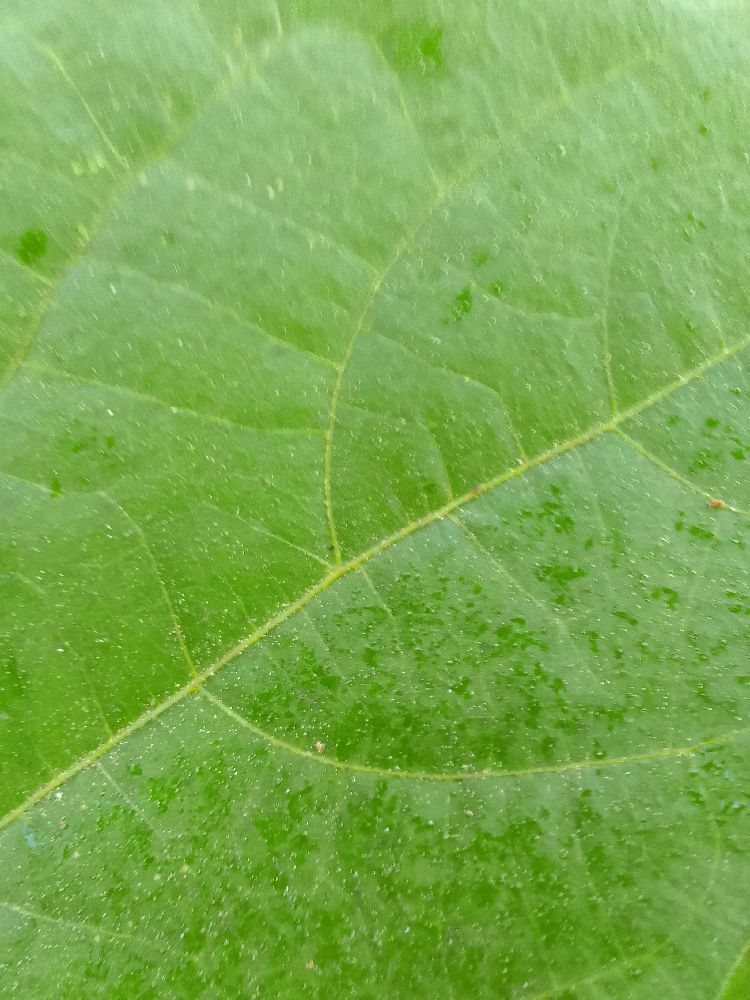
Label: healthy